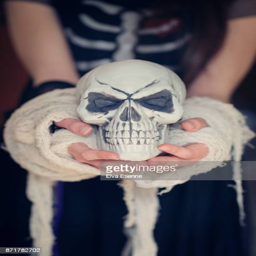
teenage girl in halloween costume holding a plastic skull